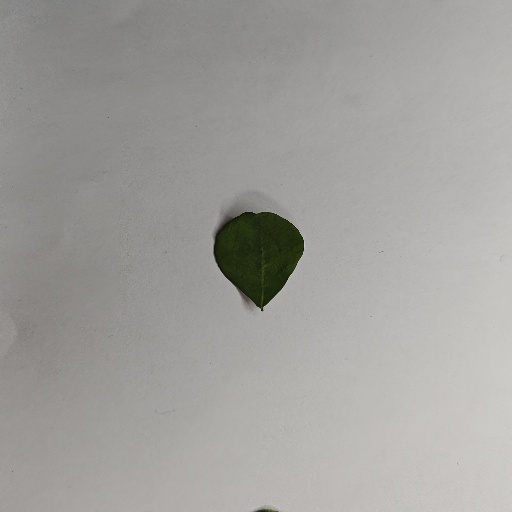
Species: Sojina
Leaf condition: Healthy Leaf